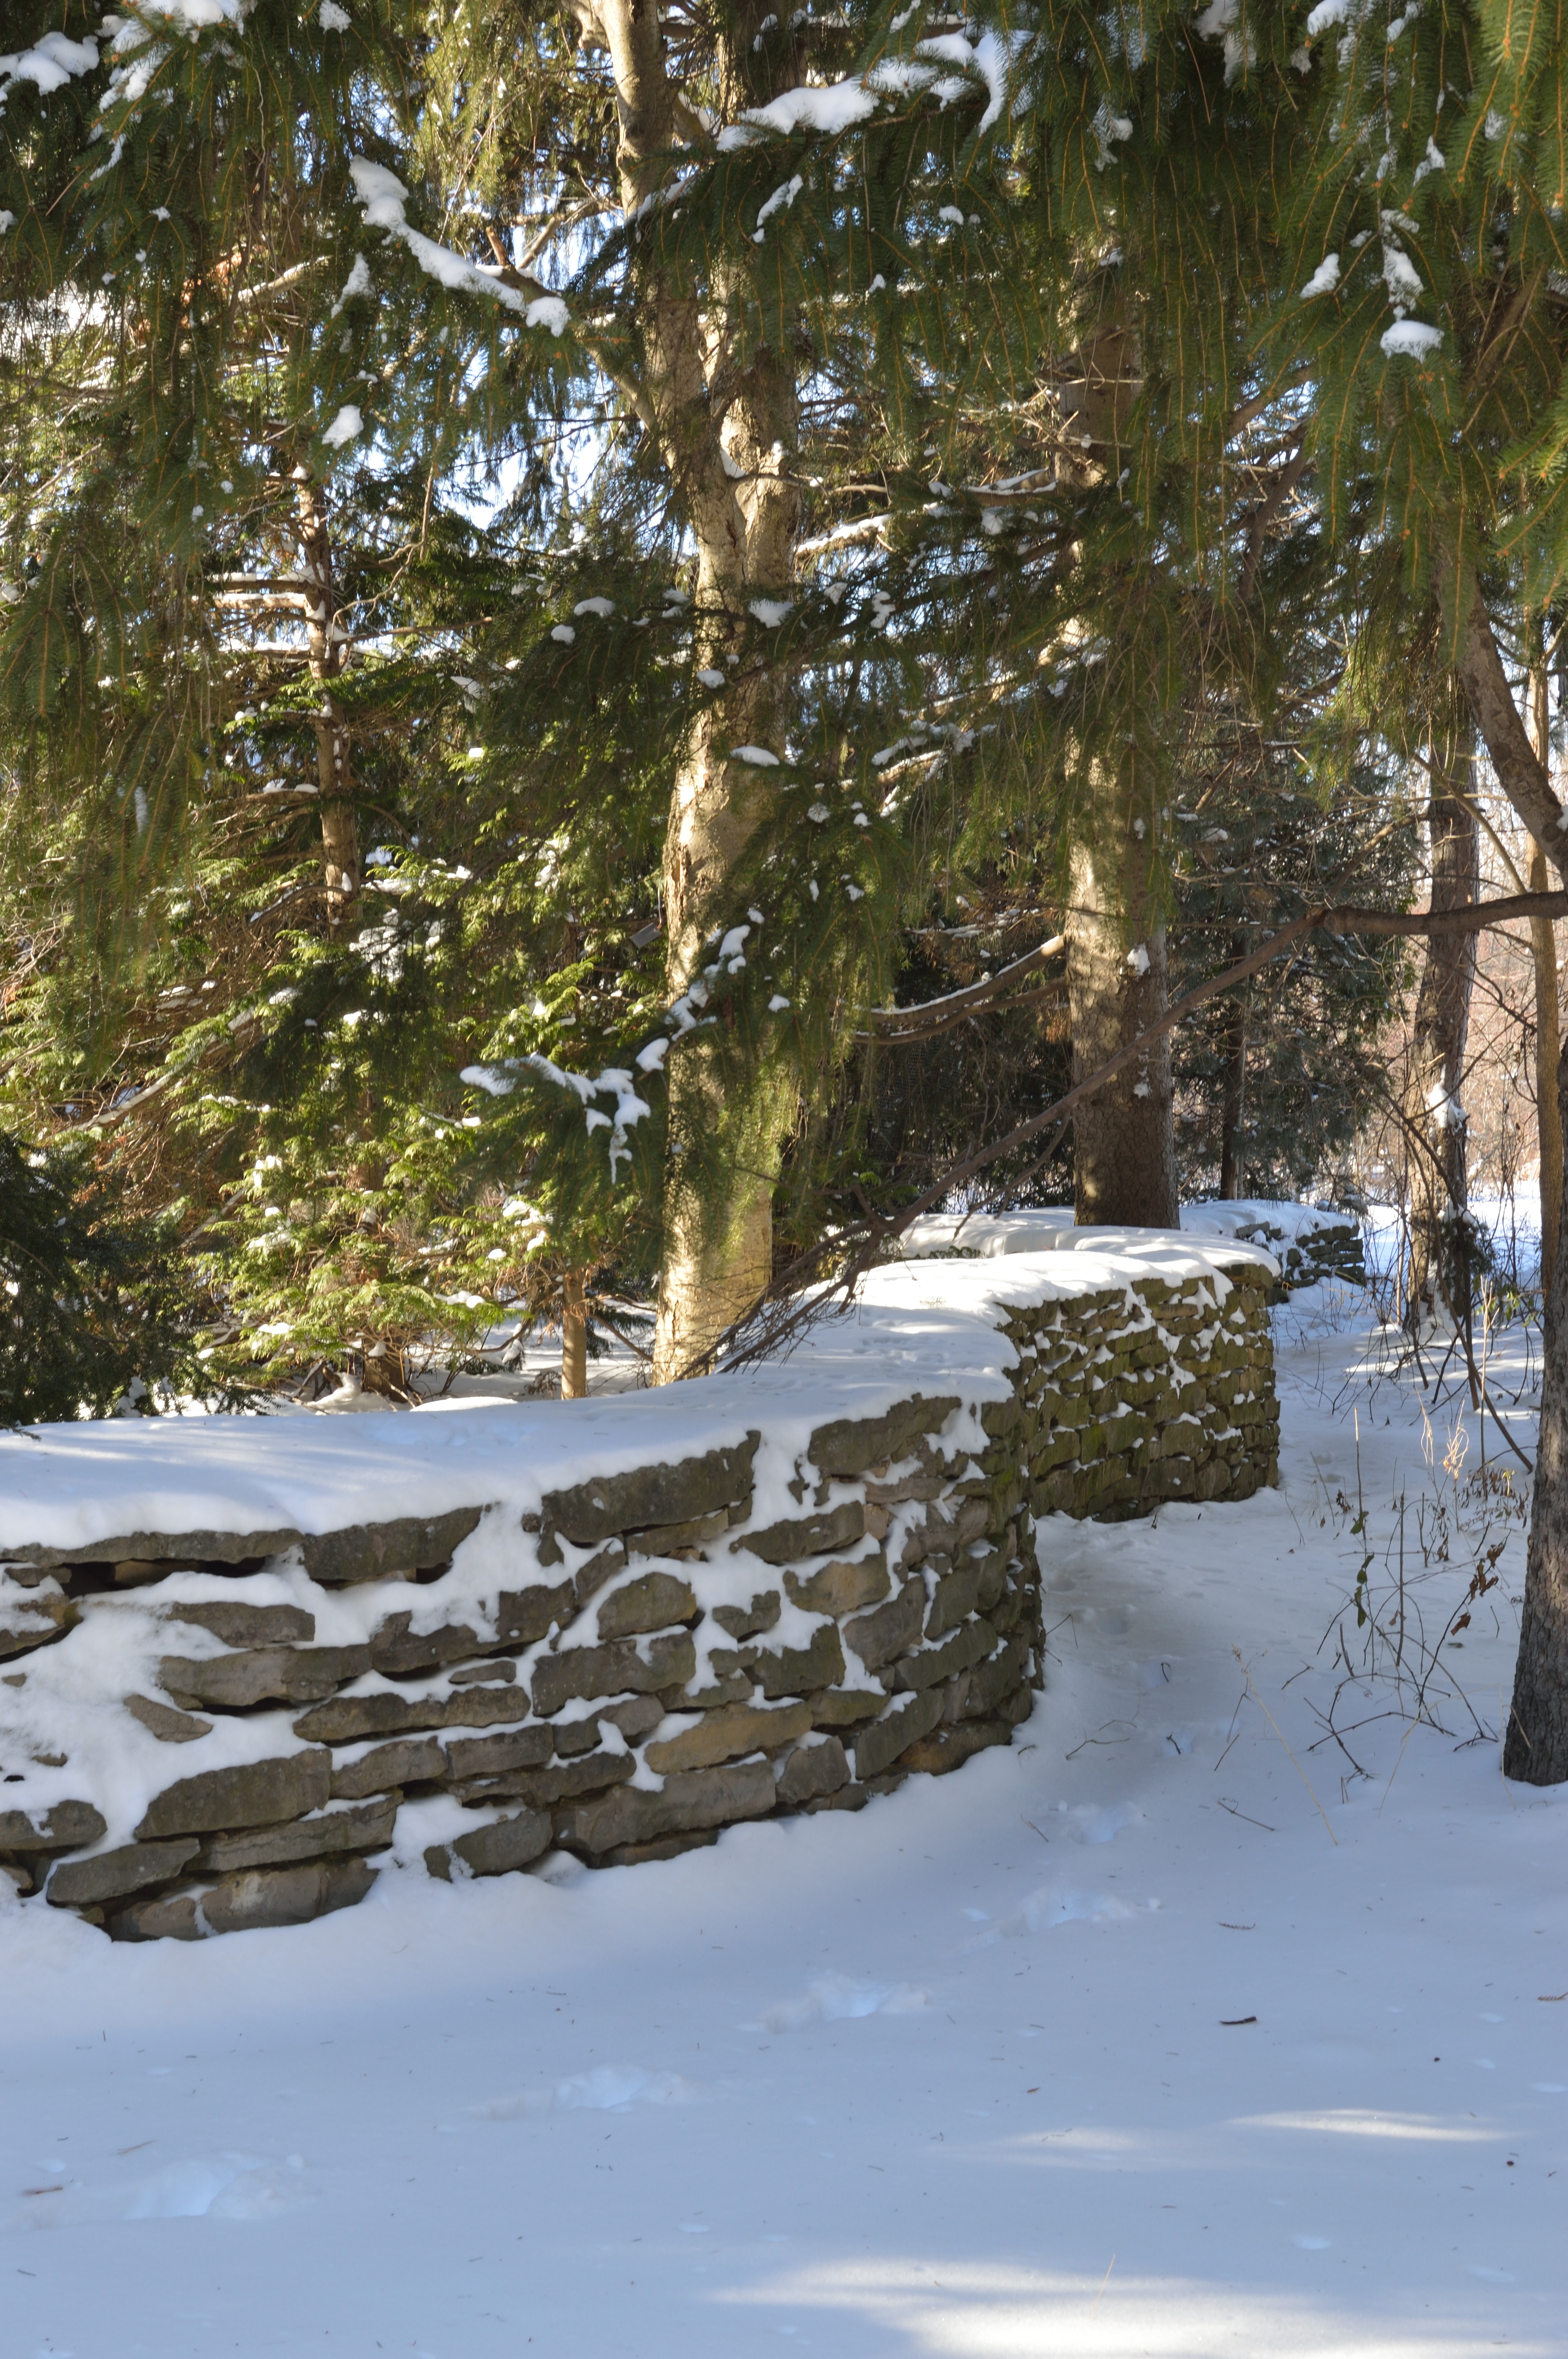
landscape, tree, forest, wilderness, snow, winter, sunlight, leaf, wall, pond, stream, reflection, autumn, weather, fir, season, trees, woodland, habitat, woody plant